Gretchenfrage

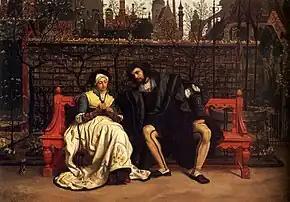
Faust and Gretchen in Martha's Garden (painting by James Tissot , 1861)

The question comes from Johann Wolfgang von Goethe's tragedy Faust, Part I (English, original German), where the main character, "Faust", seeks knowledge, power and freedom, makes a pact with the devil ("Mephistopheles"), and in the course of the story meets "Margarete", a young maiden, and seduces her with help from the devil.